Mongolian People's Republic

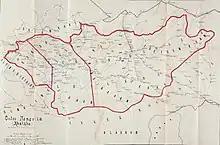
Map of the MPR in 1925

As in the Soviet Union under Joseph Stalin, Mongolian politics went through several abrupt changes of direction in the 1920s and 1930s. The initial nationalist leadership of the MPRP advanced the slogan "Get rich!" to promote business, which was opposed by the communists. The Fifth Congress in 1926 called for restriction and nationalization of private property. The Seventh Congress in 1928 denounced previous "right opportunism" ("baruun opportunizm") and dismissed several leaders. In 1929, the state began expropriating monastery property and tried to force herdsmen into collective farms and communes. During 1930–1932, there were uprisings led by the lamas of several monasteries, the largest of which took place in 1932 and was brutally suppressed, and herdsmen began to slaughter their livestock or herd their animals across the border. At the direction of the Comintern, the MPRP expelled the perpetrators of the "left deviation" ("züünii nugalaa") in 1932, and a "new turn" ("shine ergelt") was taken by moderate leadership. Collectivization of livestock herders was completed in the 1950s (see ).